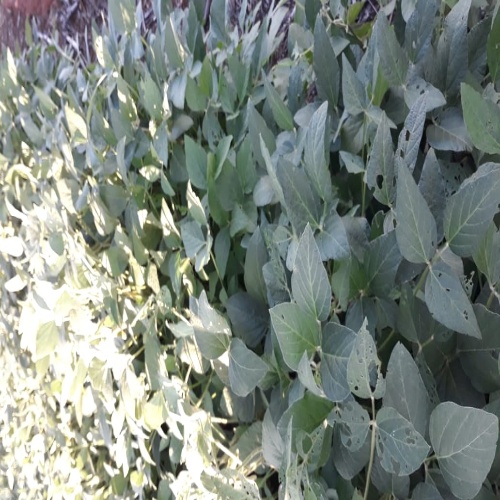
Label: Caterpillar